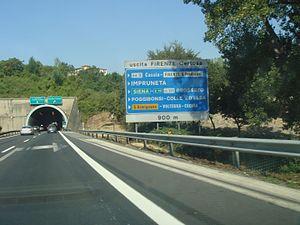
Sortie ""FIRENZE Certosa"" sur l'autoroute italienne A1 ""l'autostrada del sole"""